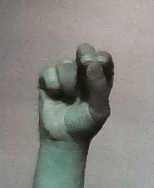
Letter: gaaf